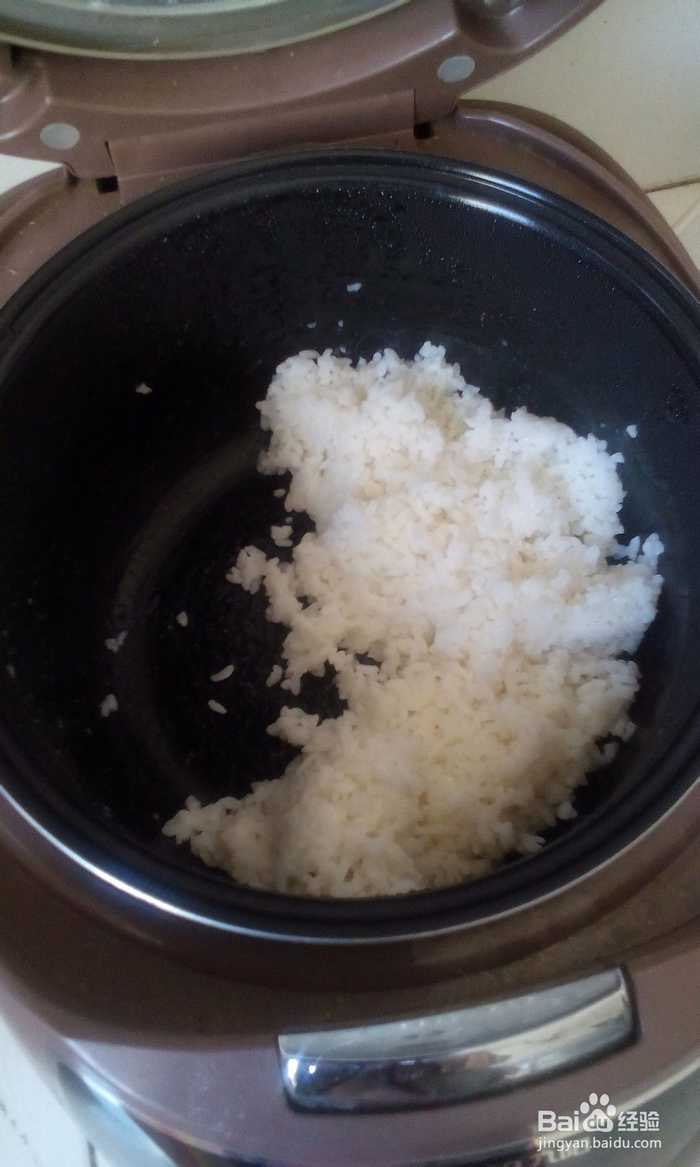
Label: trash